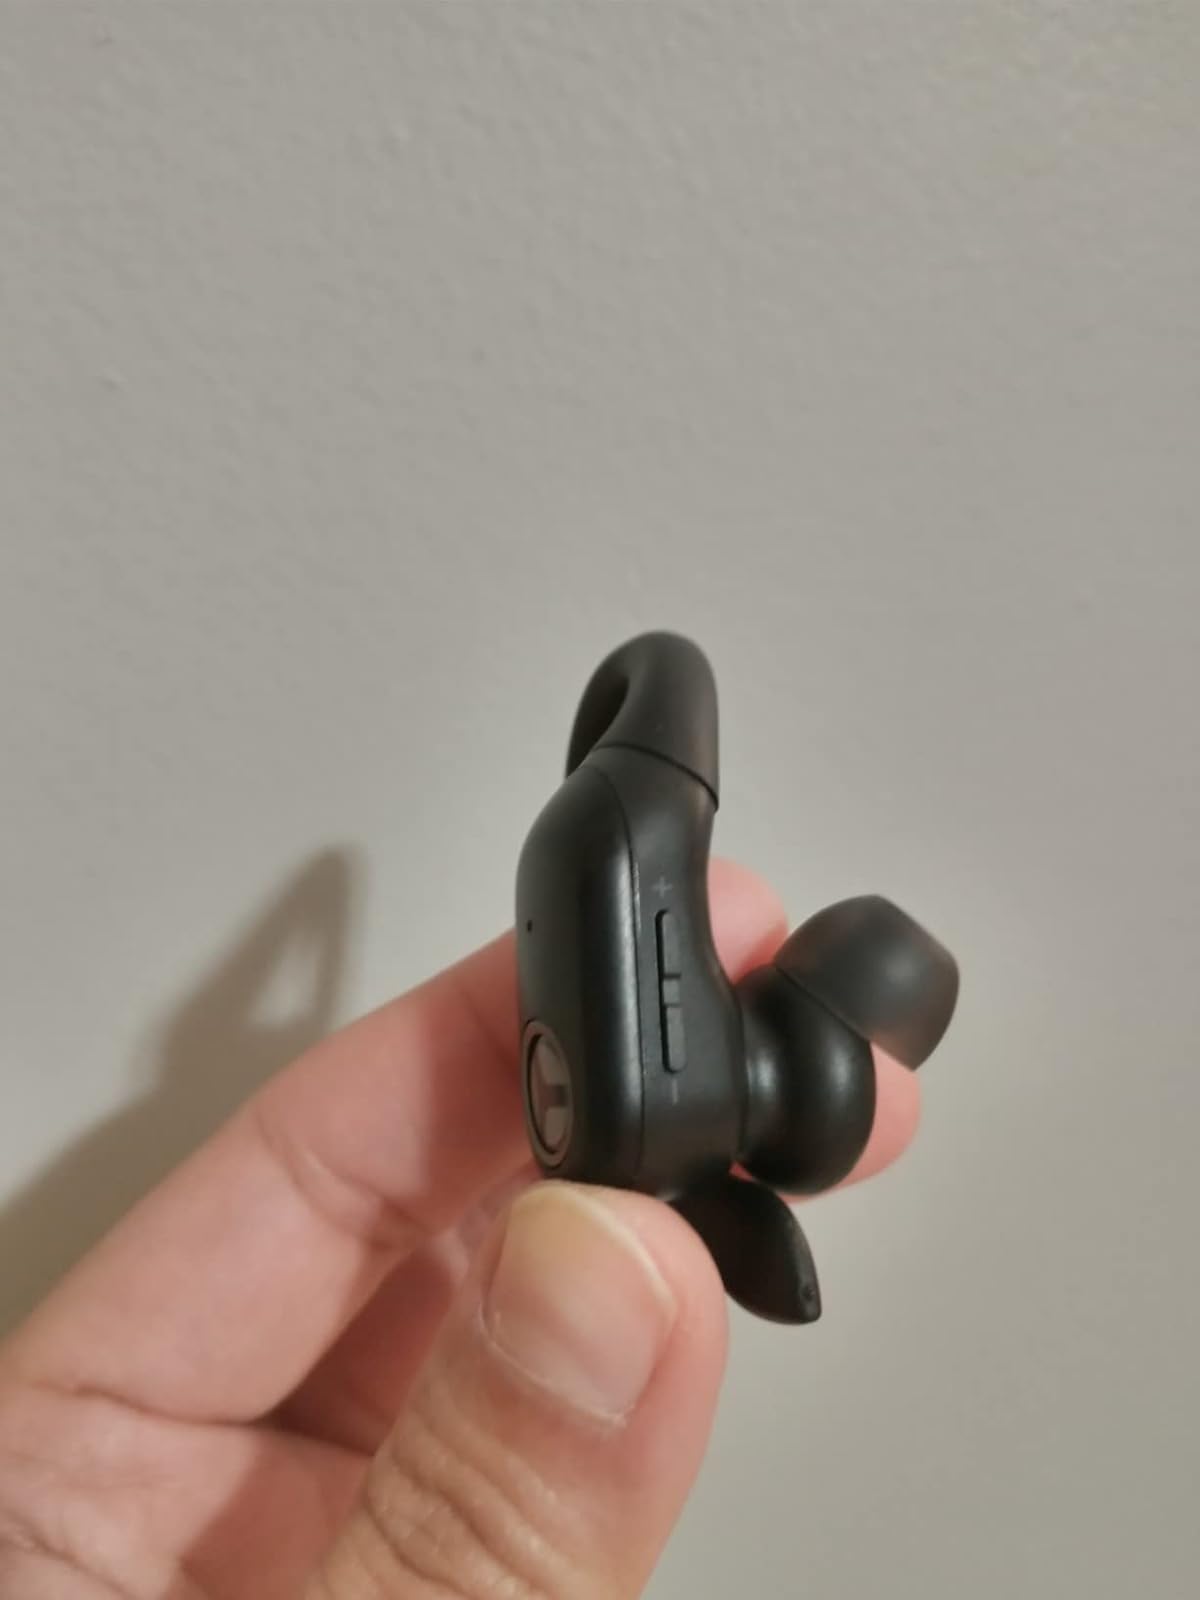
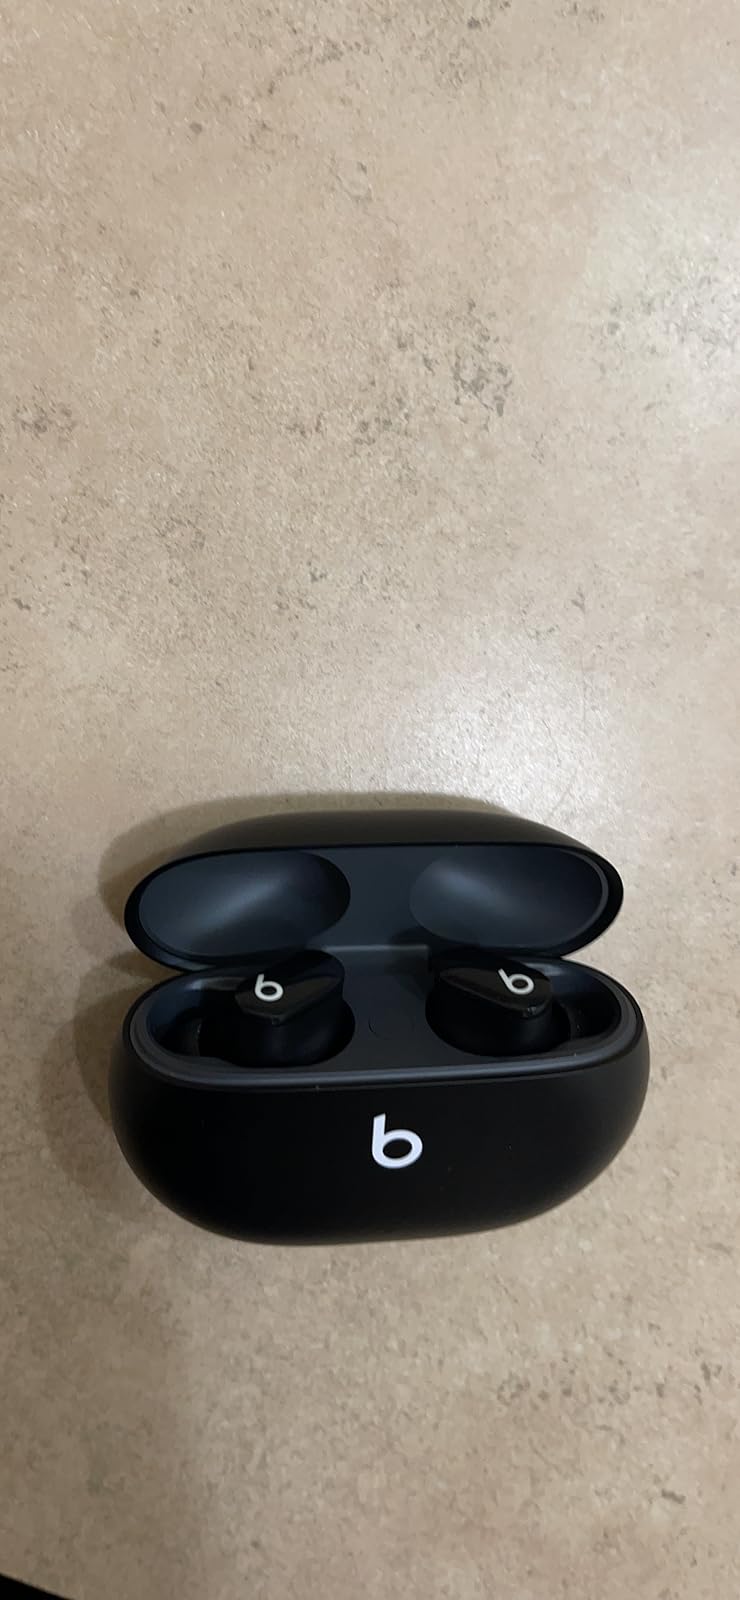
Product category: earbuds
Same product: no